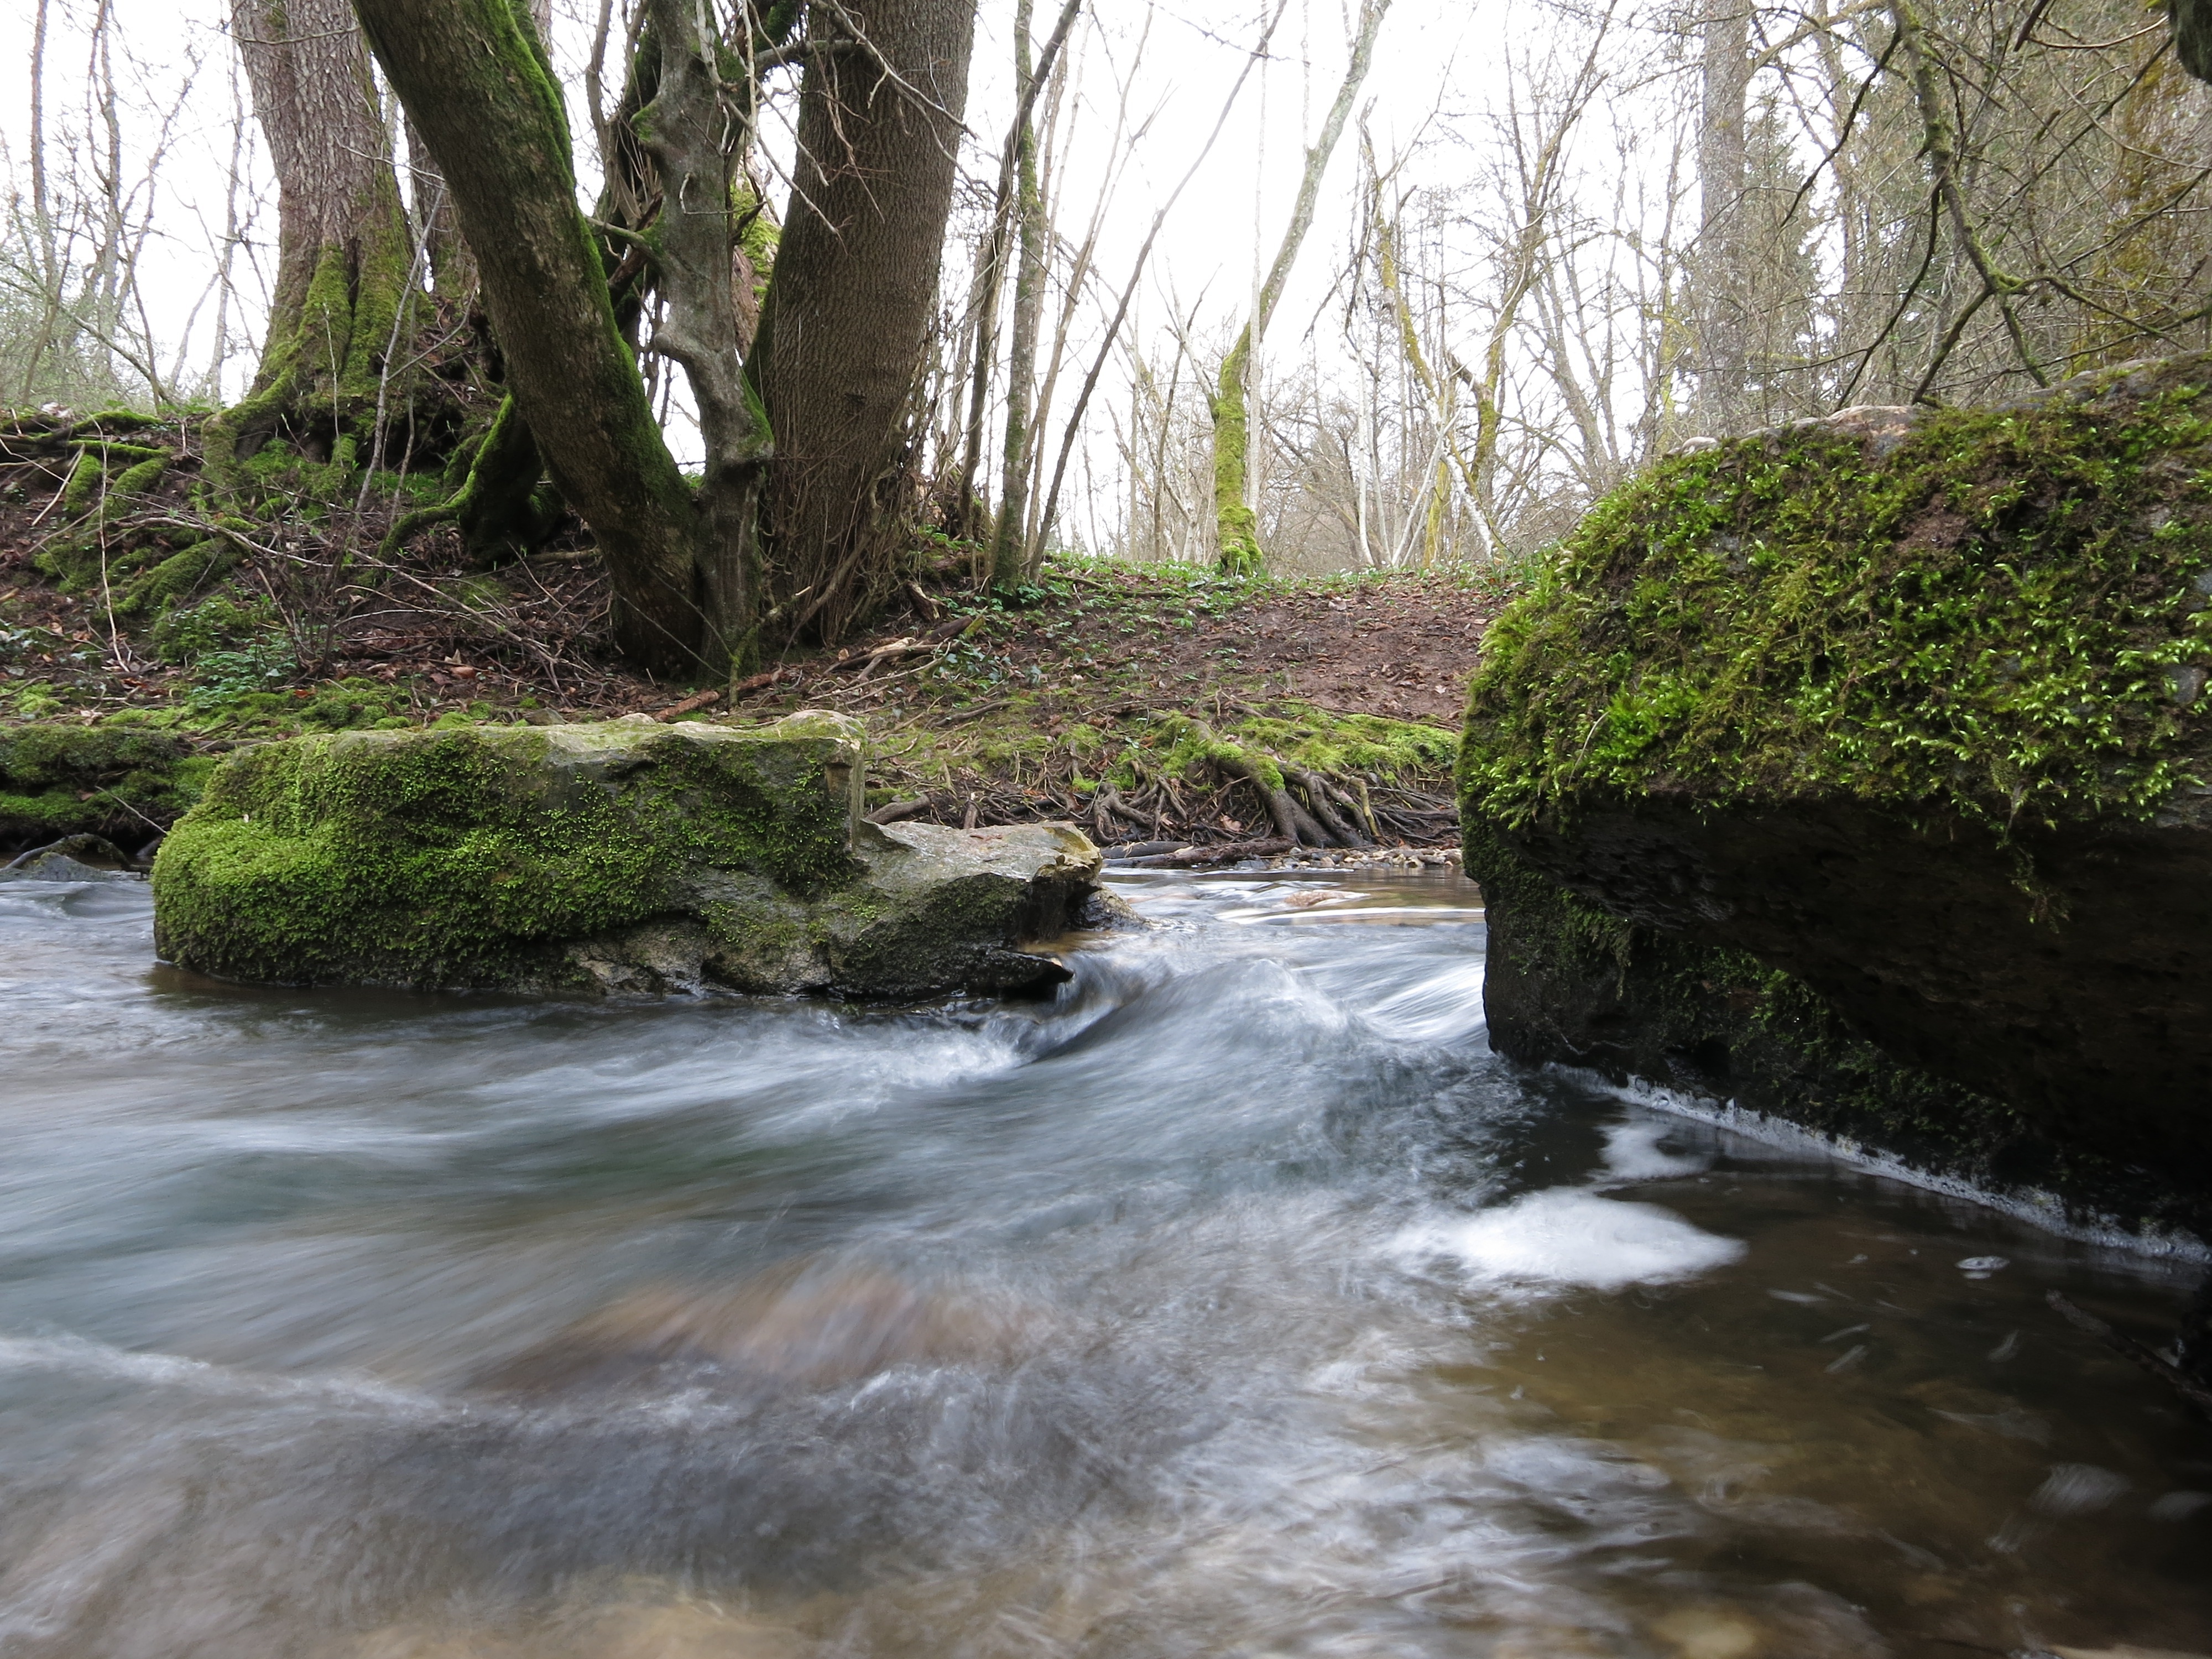
tree, water, nature, forest, creek, wilderness, river, valley, moss, stream, rapid, body of water, rainforest, woodland, bach, habitat, water feature, watercourse, landform, geographical feature